Thirumakaraleeswarar temple

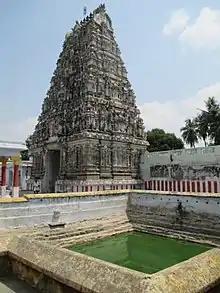

Thirumakaraleeswarar Temple (also called Thirumagaral Temple and Thirumakaral Easwarar Temple) is a Hindu temple dedicated to the deity Shiva, located in Magaral, a village in Kanchipuram district in the South Indian state of Tamil Nadu. Shiva is worshipped as Thirumakaraleeswarar, and is represented by the "lingam". His consort Parvati is depicted as Tribuvananayagi. The presiding deity is revered in the 7th-century CE Tamil Saiva canonical work, the "Tevaram", written by Tamil saint poets known as the Nayanmars and classified as "Paadal Petra Sthalam".